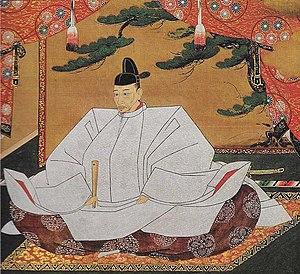
Toyotomi Hideyoshi est le deuxième des trois unificateurs du Japon durant la période Sengoku : Oda Nobunaga, Toyotomi Hideyoshi et Tokugawa Ieyasu.
1590 est une année commune commençant un lundi.
Kanō Mitsunobu, fils de Kanō Eitoku, est un important membre de l'école Kanō de la peinture japonaise.
Nagoya est la troisième ville du Japon par sa superficie et la quatrième par la population, derrière Tokyo, Yokohama et Osaka. Située sur la côte Pacifique, au bord de la baie d'Ise dans la région du Chūbu, au centre de Honshū, c'est la capitale de la préfecture d'Aichi. Le pachinko, né à Nagoya, y a son musée.
Les invasions japonaises de la Corée se sont produites entre 1592 et 1598. Ce conflit a opposé la Corée de la dynastie Chosŏn et l'empire chinois au Japon. Il a été causé par le désir du régent Toyotomi Hideyoshi de conquérir la Chine. Cette guerre provoqua une crise financière au sein de la dynastie Ming. La Corée connut des pertes humaines sans précédent et vit s'illustrer l'amiral Yi Sun-sin lors des batailles navales. Du côté du Japon, Tokugawa Ieyasu préserva sa force lors de la guerre, et réussit à battre ses rivaux Konishi Yukinaga et Mitsunari Ishida. Ce conflit est connu sous le nom de guerre d'Imjin en Corée, des batailles de Bunroku et de Keicho au Japon et de la guerre à la Corée de l'Empereur Wanli en Chine.